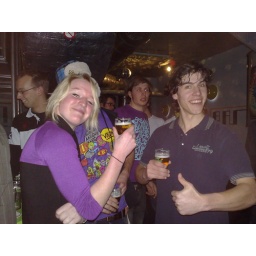
Een dag-excursie, georganiseerd door Cheops, in het (uiteindelijk niet zo) zonnige zuiden van Nederland: Eindhoven!